Drogue parachute

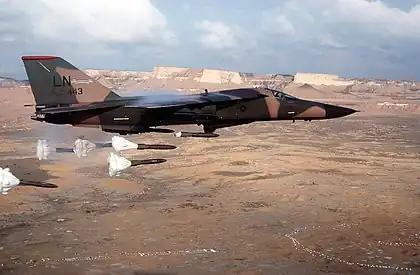
An F-111F dropping bombs with ballute drogues

In comparison to a conventional parachute, the drogue parachute is more elongated and has a far smaller surface area; as a result, it provides far less drag. The drogue parachute can be deployed at speeds at which conventional parachutes would be torn apart, although it will not slow an object as much as a conventional parachute would do. Due to its simpler design, the drogue parachute is also easier to deploy, minimizing the risk of becoming tangled while unfolding or failing to inflate properly.